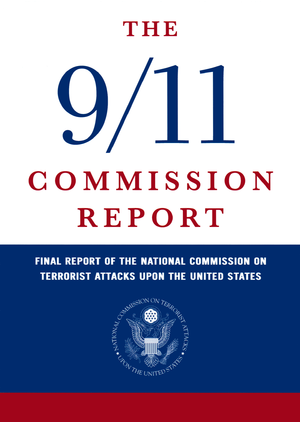
Le rapport final de la commission nationale sur les attaques terroristes contre les États-Unis est le rapport officiel sur les attentats du 11 septembre 2001. Il a été préparé sur demande du président des États-Unis et du Congrès des États-Unis. Il peut être acheté ou téléchargé librement.
La commission nationale sur les attaques terroristes contre les États-Unis dite commission du 11 Septembre est une commission d'enquête parlementaire américaine qui a été mise en place fin 2002 pour étudier les circonstances autour des attentats du 11 septembre 2001.